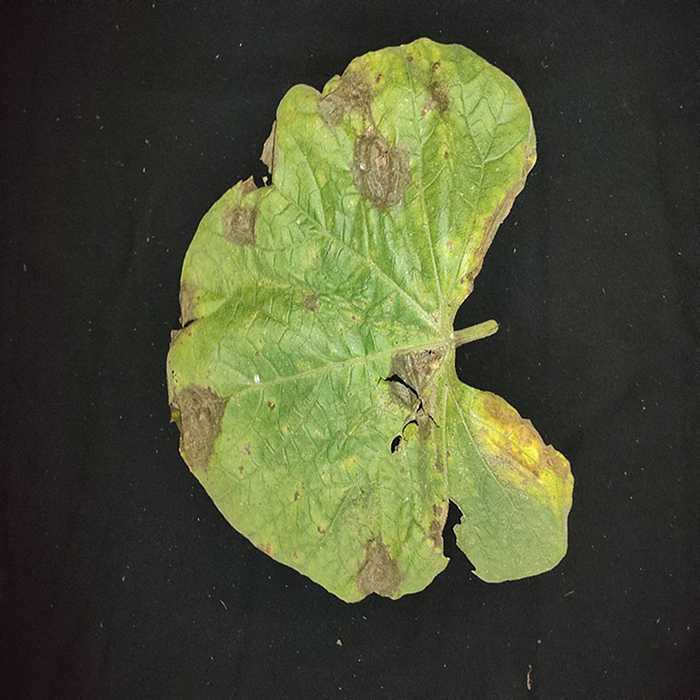
Plant: Bottle gourd
Label: Downey mildew